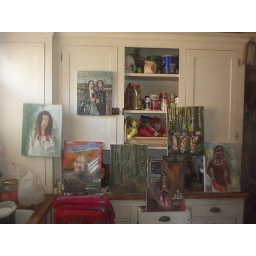
In my kitchen on Hillsdale in a house that was built in 1898.